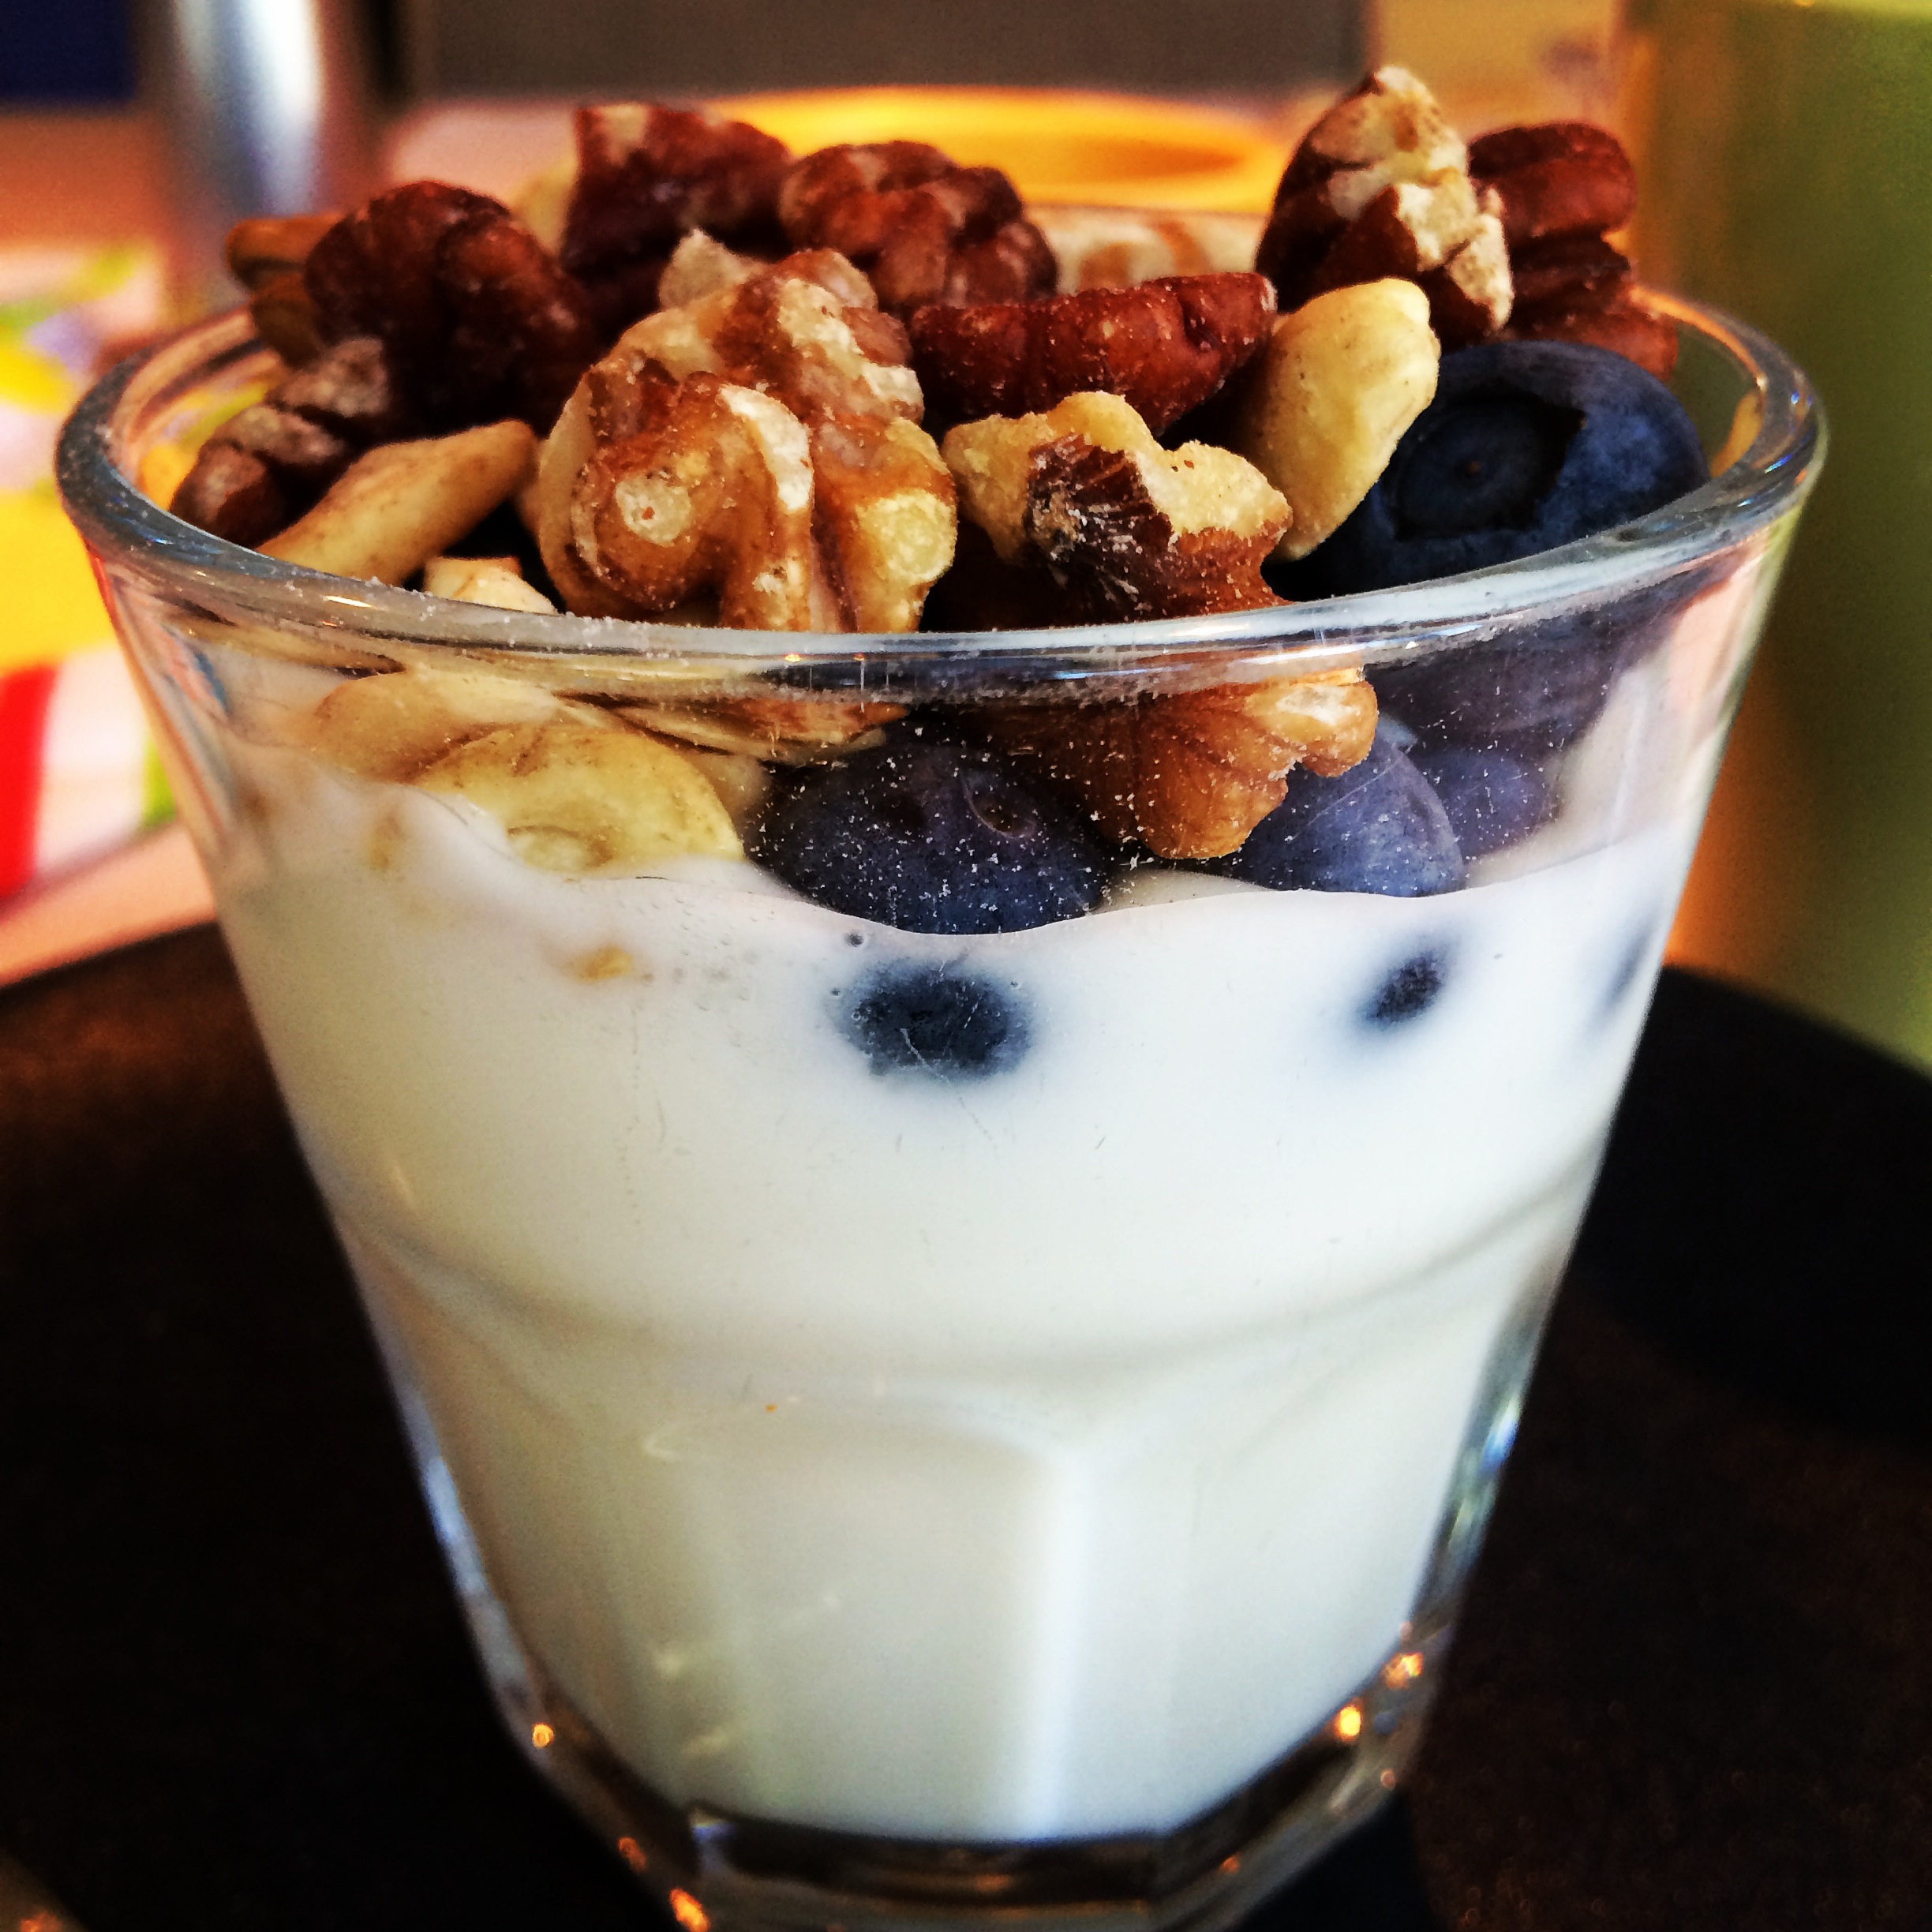
berry, dish, meal, food, produce, breakfast, ice cream, dessert, cuisine, dairy product, nuts, flavor, parfait, sundae, frozen yogurt, snack food